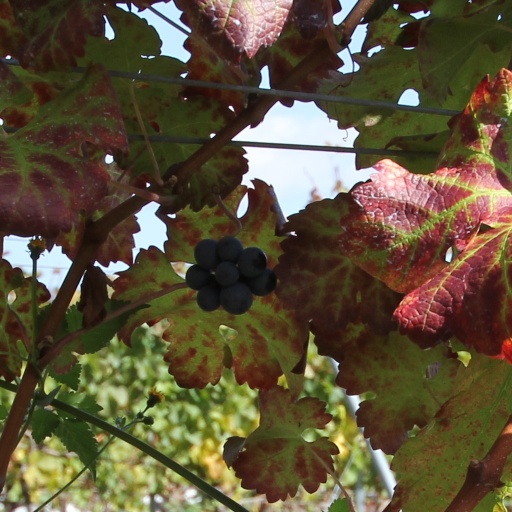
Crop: grape